Prithvi Narayan Shah

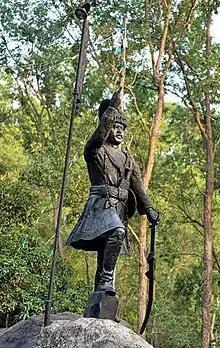
Statue of Prithvinarayan Shah at Prithvi Smarak Devighat Was Cremated and his ashes here.

Towards the end of his life, Prithvi Narayan Shah was troubled by illness to a great extent. He had probably started to realize his end was near, which is why he decided to organize an unofficial council meeting known as "bhardaari-sabha." In this "sabha" he decided to inform his brothers, his son and his ministers on why was he involved in the unification of Nepal and what should the appropriate policies and programs for the future be regarding Nepal. This "sabha" continued for the whole day for about 5/6 hours. The messages he gave in this "sabha" was written down by his brothers and ministers and was compiled as Divyopadesh.